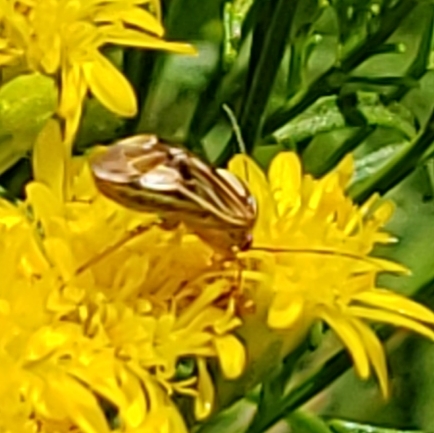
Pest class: lygus_bug